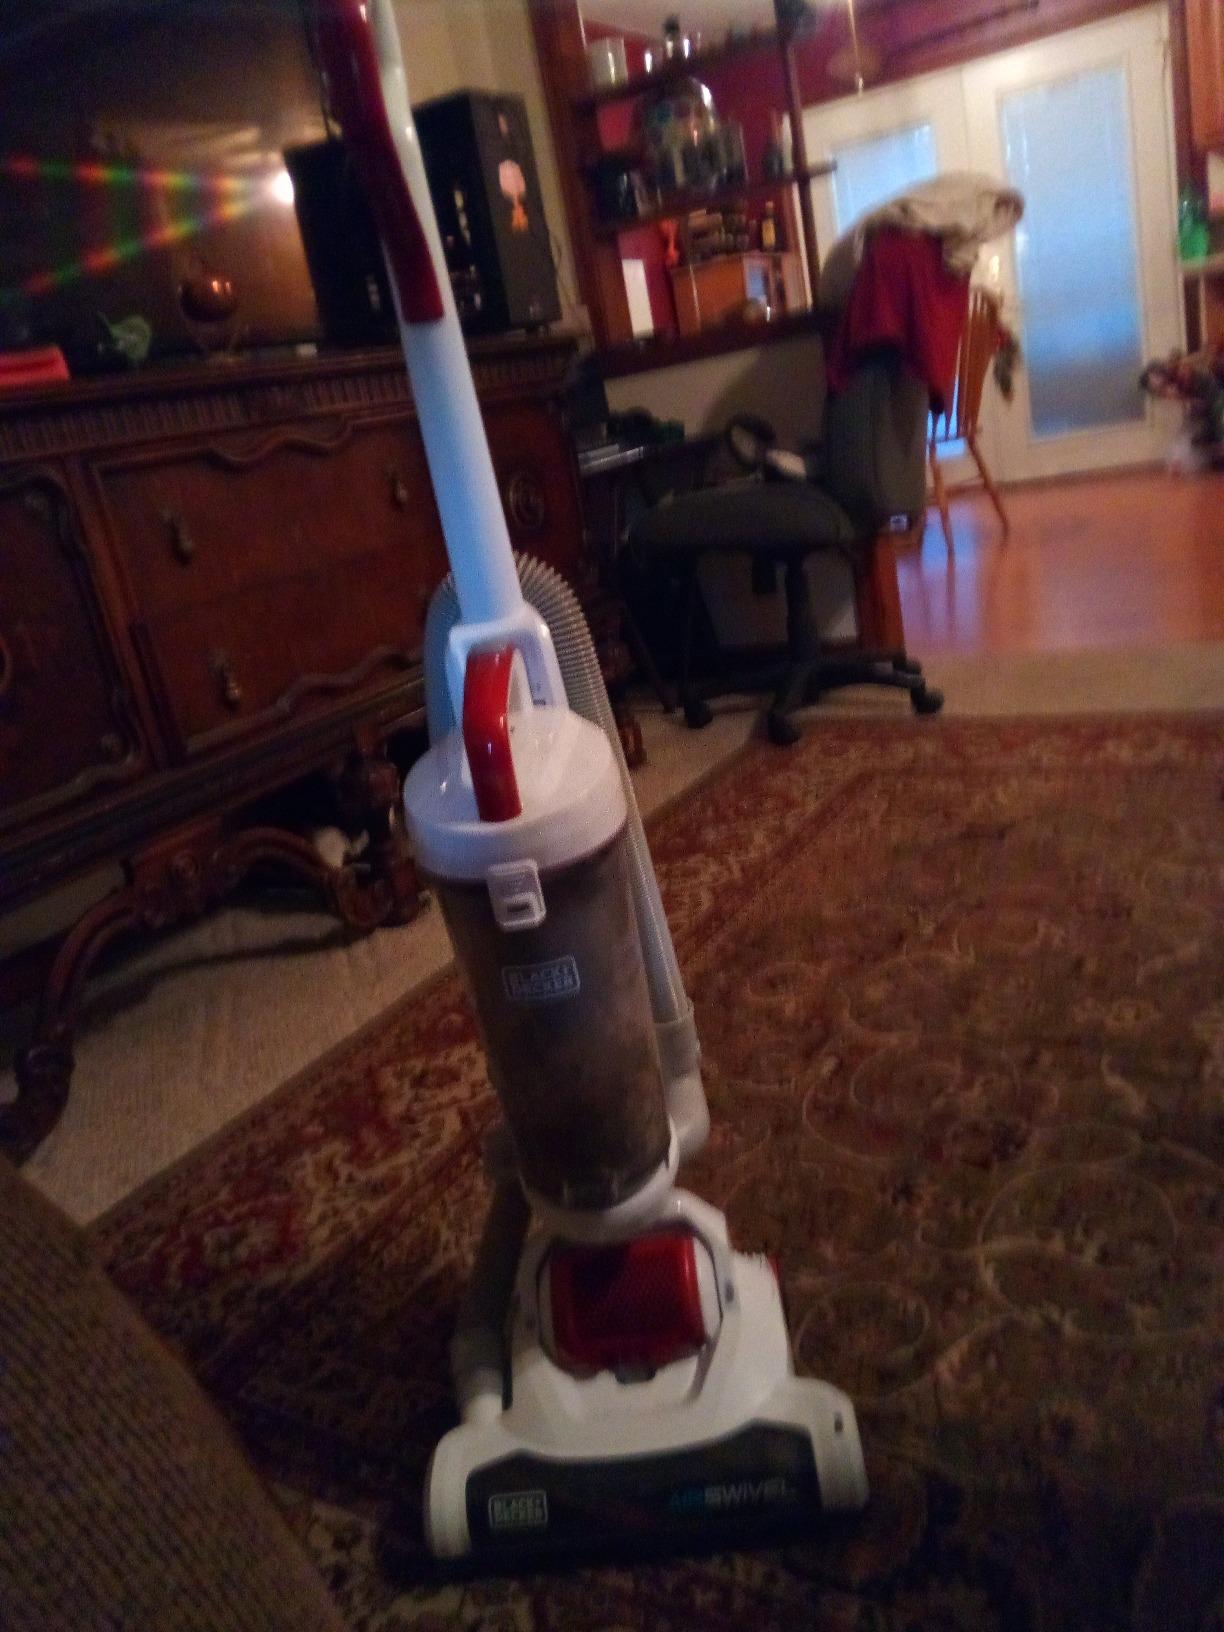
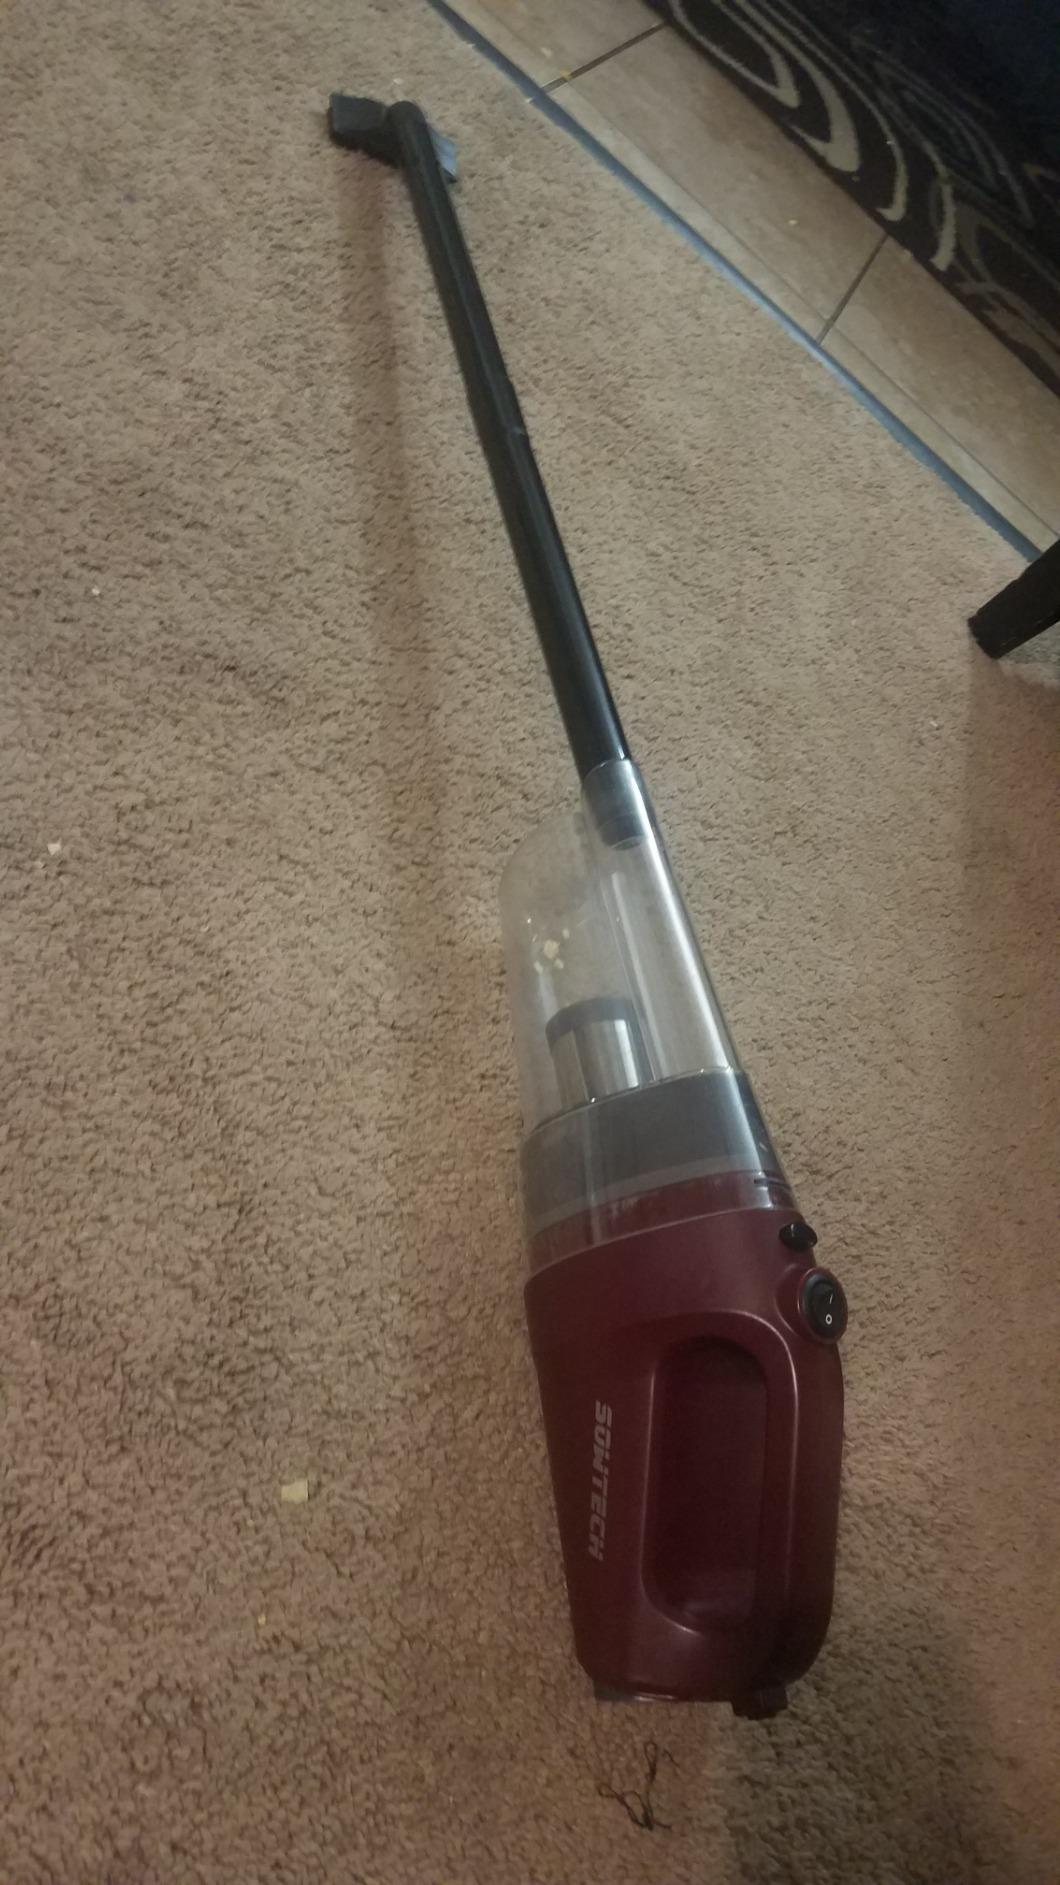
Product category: items_vacuum
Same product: no